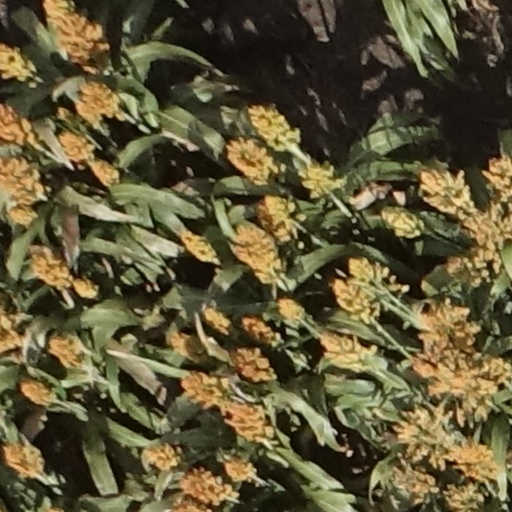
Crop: sorghum